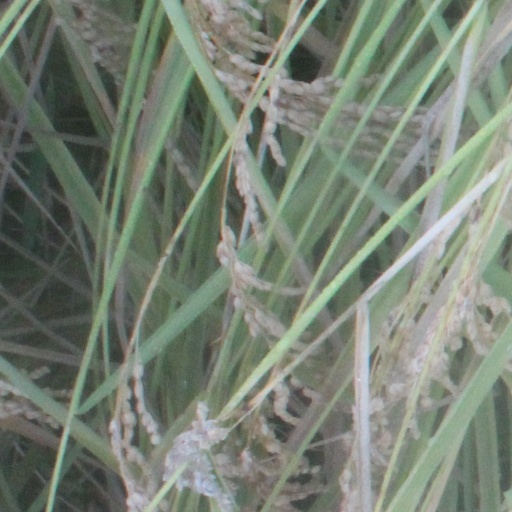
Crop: rice